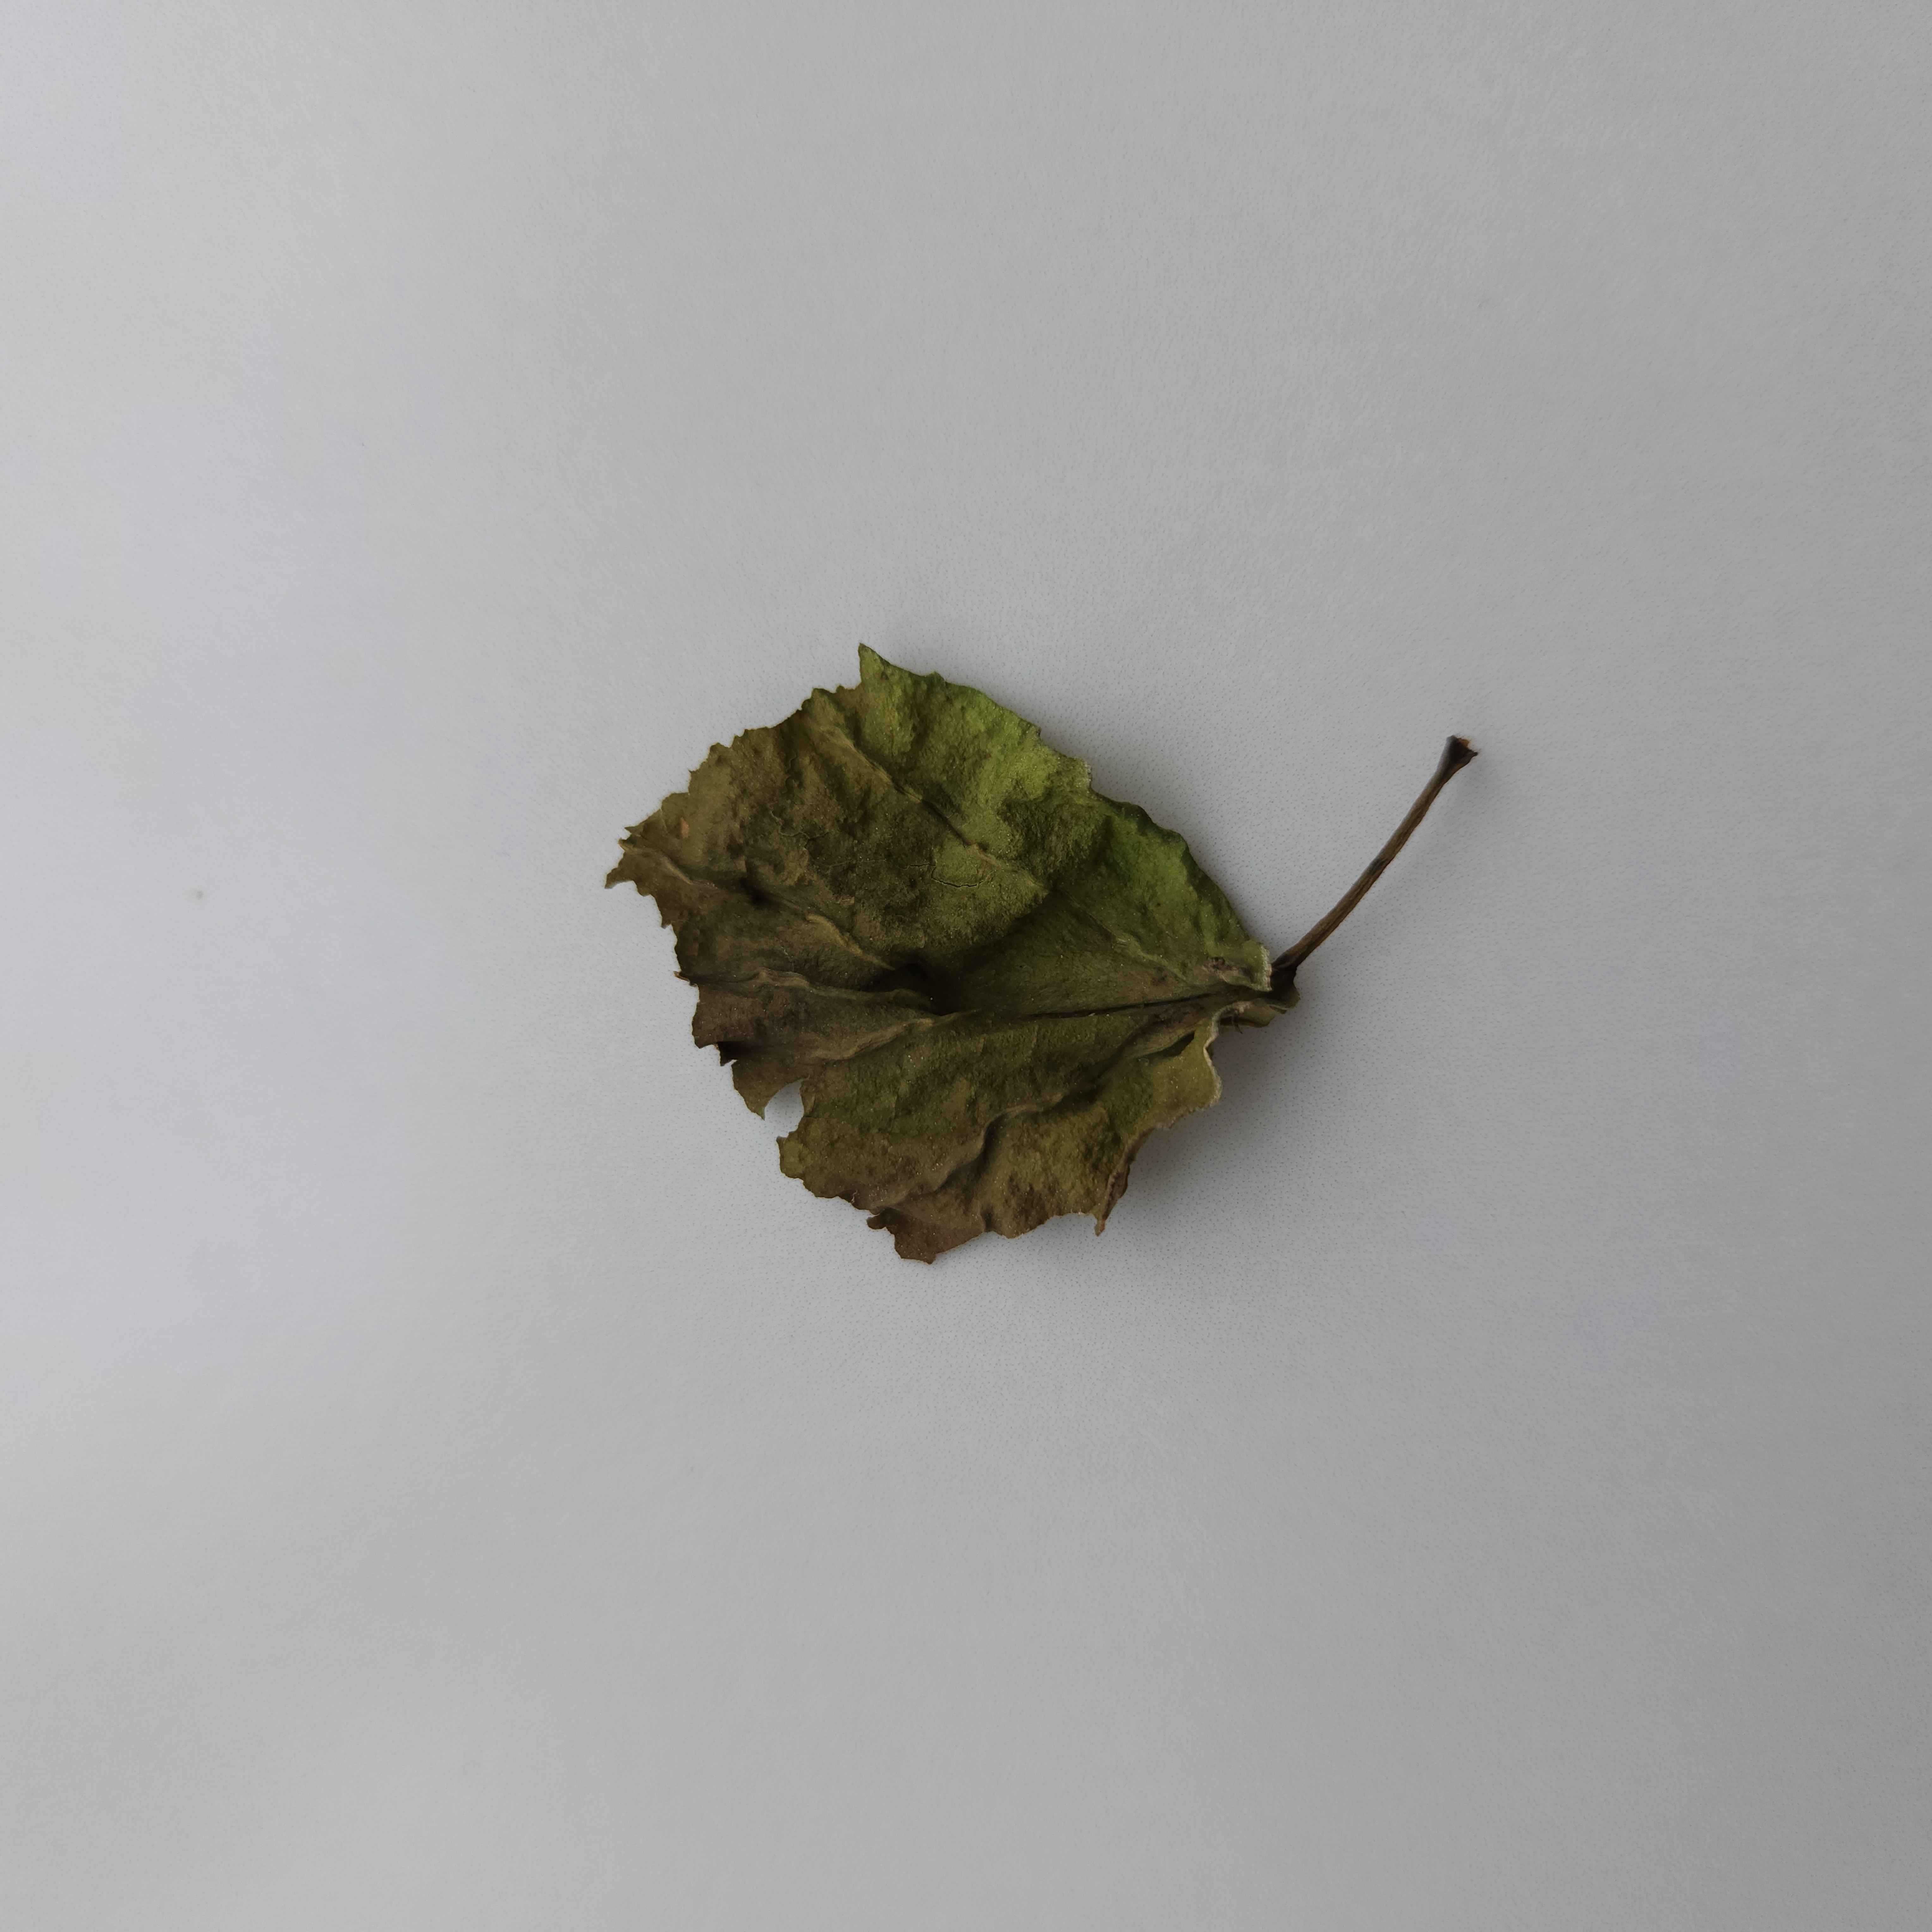
Label: Dried